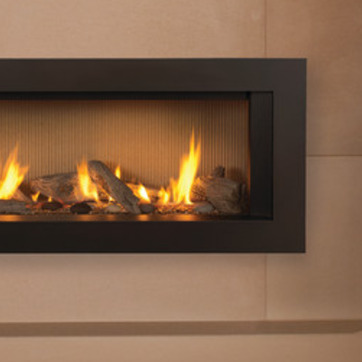
Material: other